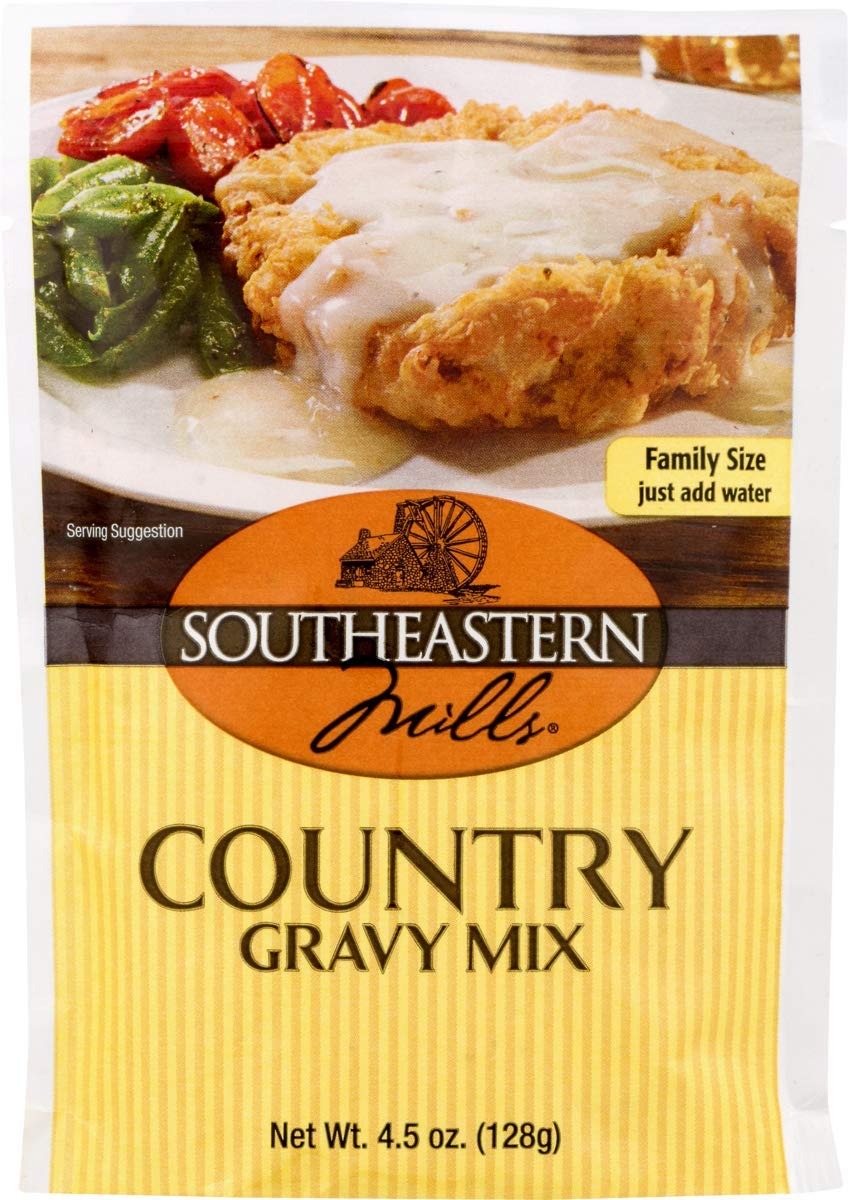
Item Name: Southeastern Mills Country Gravy Mix 4.5 oz. Packets (3 Pack)
Bullet Point 1: Southeastern Mills Country Gravy Mix in a 4.5 oz. Packet
Bullet Point 2: A Traditional Favorite Available in Orders of 3 Packets
Bullet Point 3: Convenient Mixes...Just Add Water
Product Description: Southeastern Mills Gravy Mix will be a time saver for family gatherings and holiday meals. This prepared gravy tastes great served over mashed potatoes and makes a great base for soups and stews.<p><p>Prep time 10 minutes! Just add water. 1. In a saucepan, with wine whip, blend dry gravy mix into 2 cups cold or lukewarm water. 2. Bring to a boil, stirring occasionally. 3. Reduce heat and simmer uncovered for 1 minute. Enjoy! Reheating directions: Place refrigerated leftover gravy into a microwave-safe dish and loosely cover. Heat on high for 1-minute intervals, stirring after each minute until thoroughly warmed. If gravy is too thick, add water until desired consistency is reached.
Value: 13.5
Unit: Fl Oz

Price: 9.32